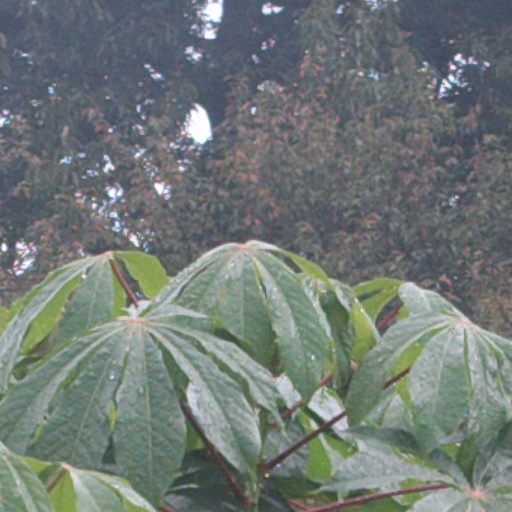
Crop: cassava